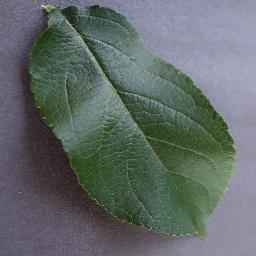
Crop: apple
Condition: healthy